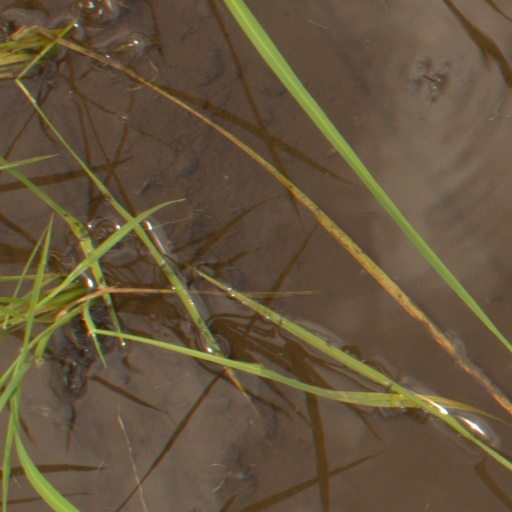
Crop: rice